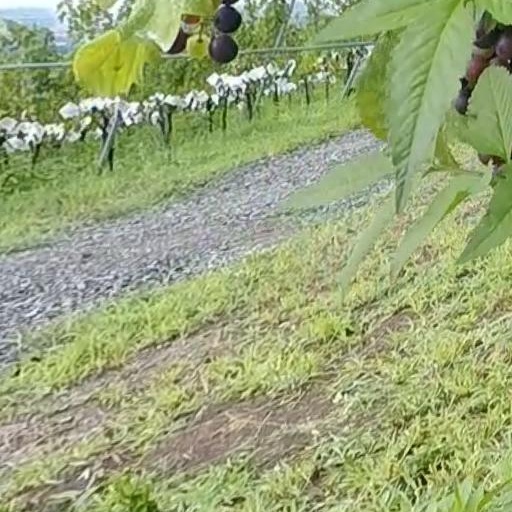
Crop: grape